David Crockett Fire Hall and Pumper

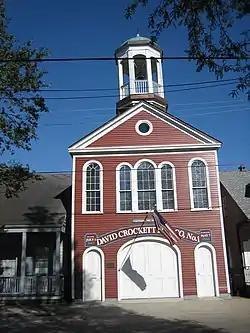

The David Crockett Fire Hall and Pumper, at 205 Lafayette St. in Gretna, Louisiana, was listed on the National Register of Historic Places in 1983. The fire station was built in 1859. It is a two-story wood-frame structure, which was later modified.